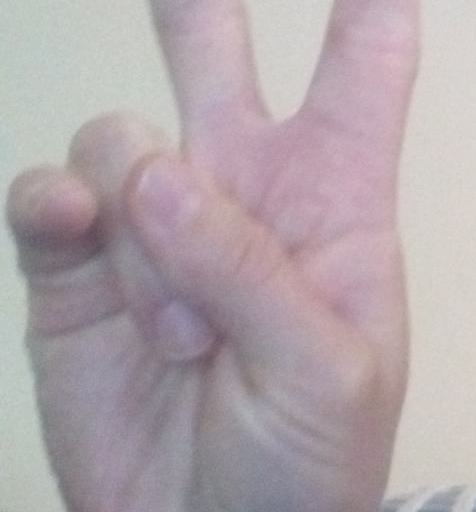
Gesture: peace